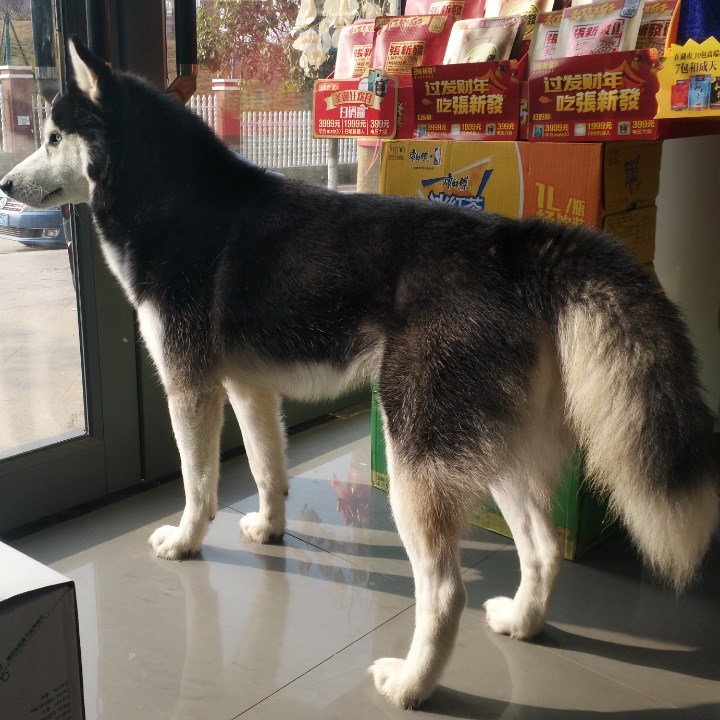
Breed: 1160-n000003-Siberian_husky